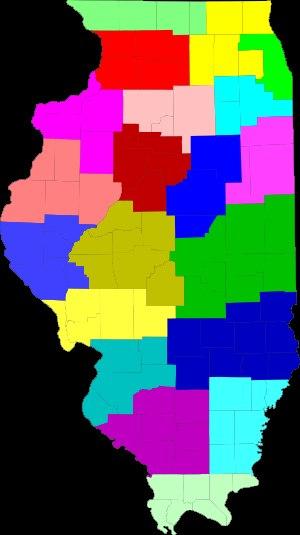
L'Illinois State Police est la Police d'État de l'Illinois. Officiellement créée en 1922, la police d'État de l'Illinois compte 3 000 agents répartis sur 21 districts. Les principales installations de l'Académie de police de l'Illinois, qui ont été construites en 1968, sont situées à Springfield.